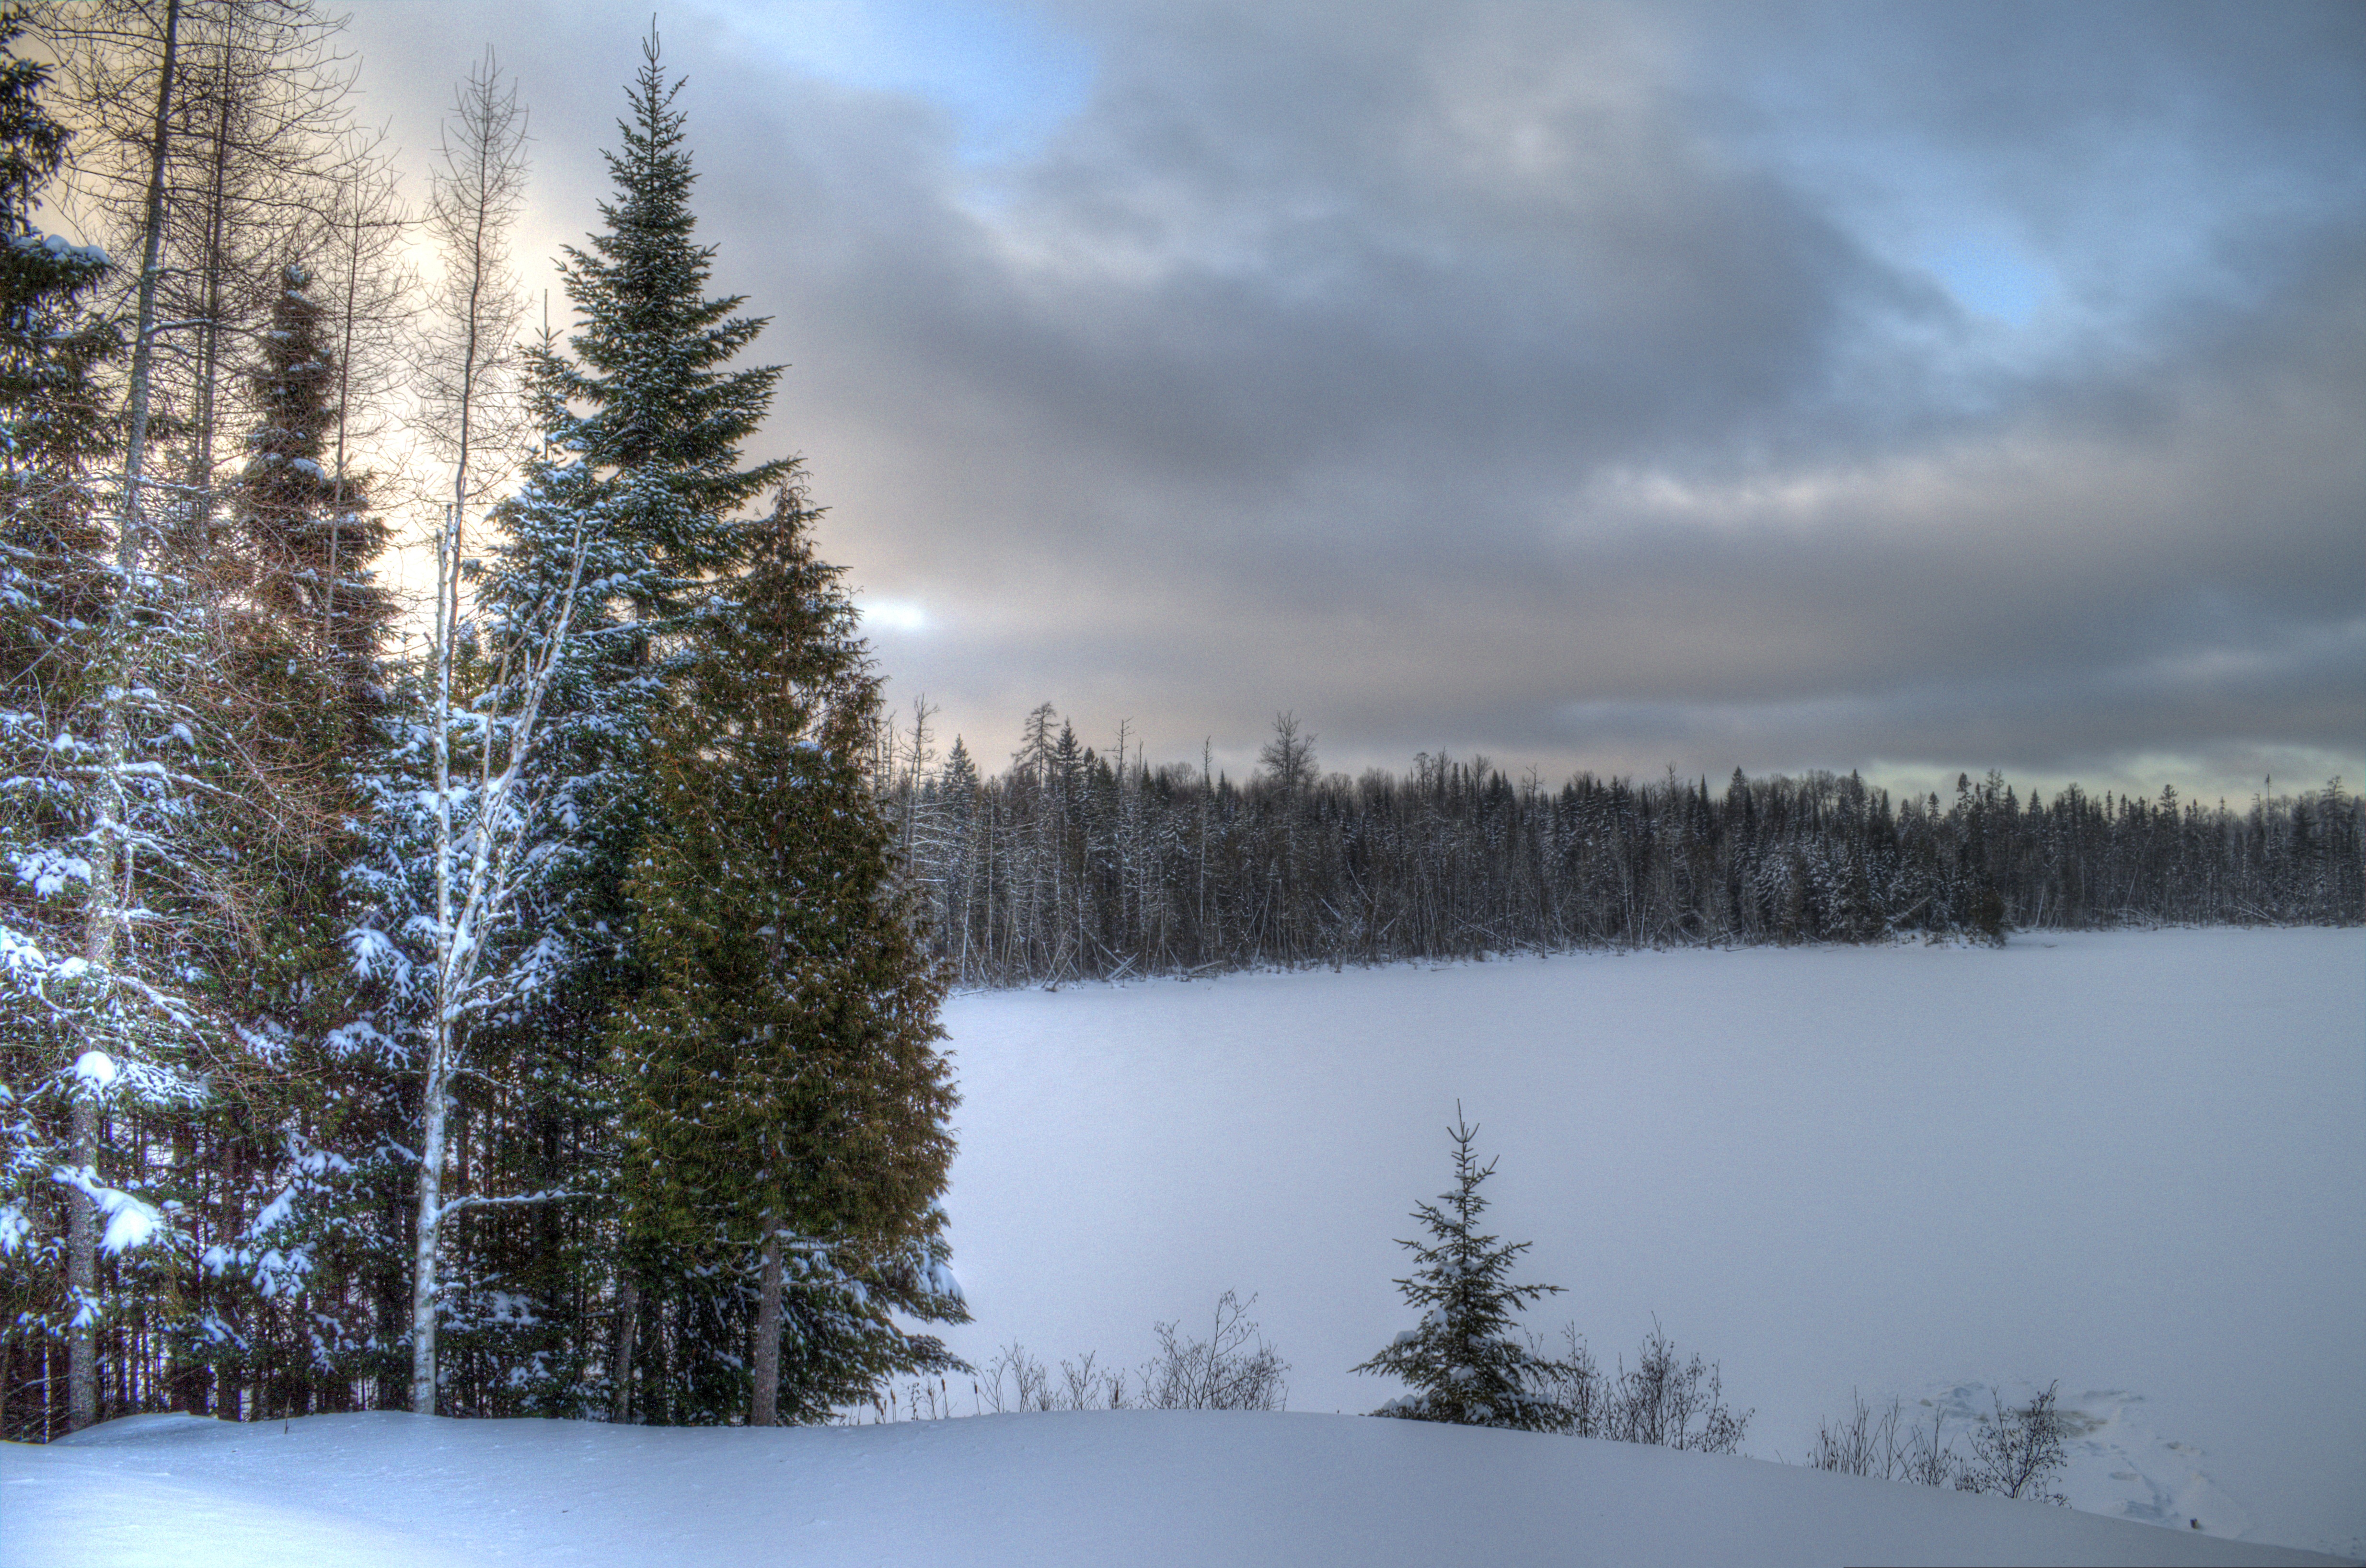
landscape, tree, forest, mountain, snow, winter, lake, reflection, weather, season, frozen lake, quebec, freezing, atmospheric phenomenon, woody plant